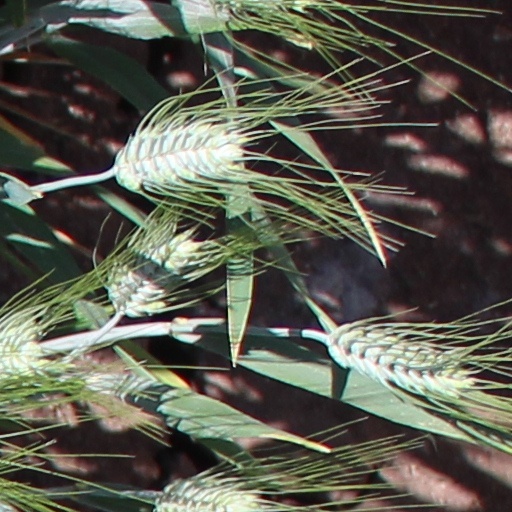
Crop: wheat